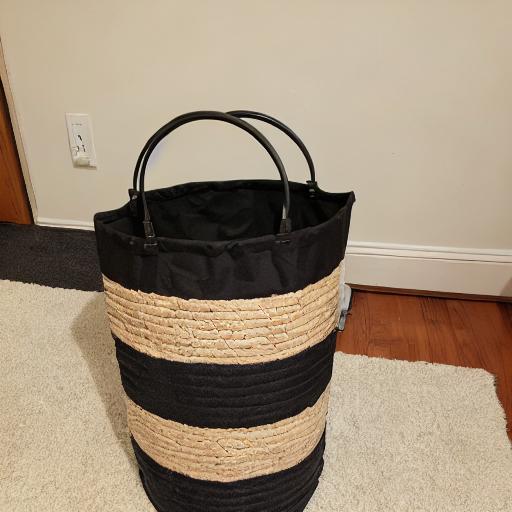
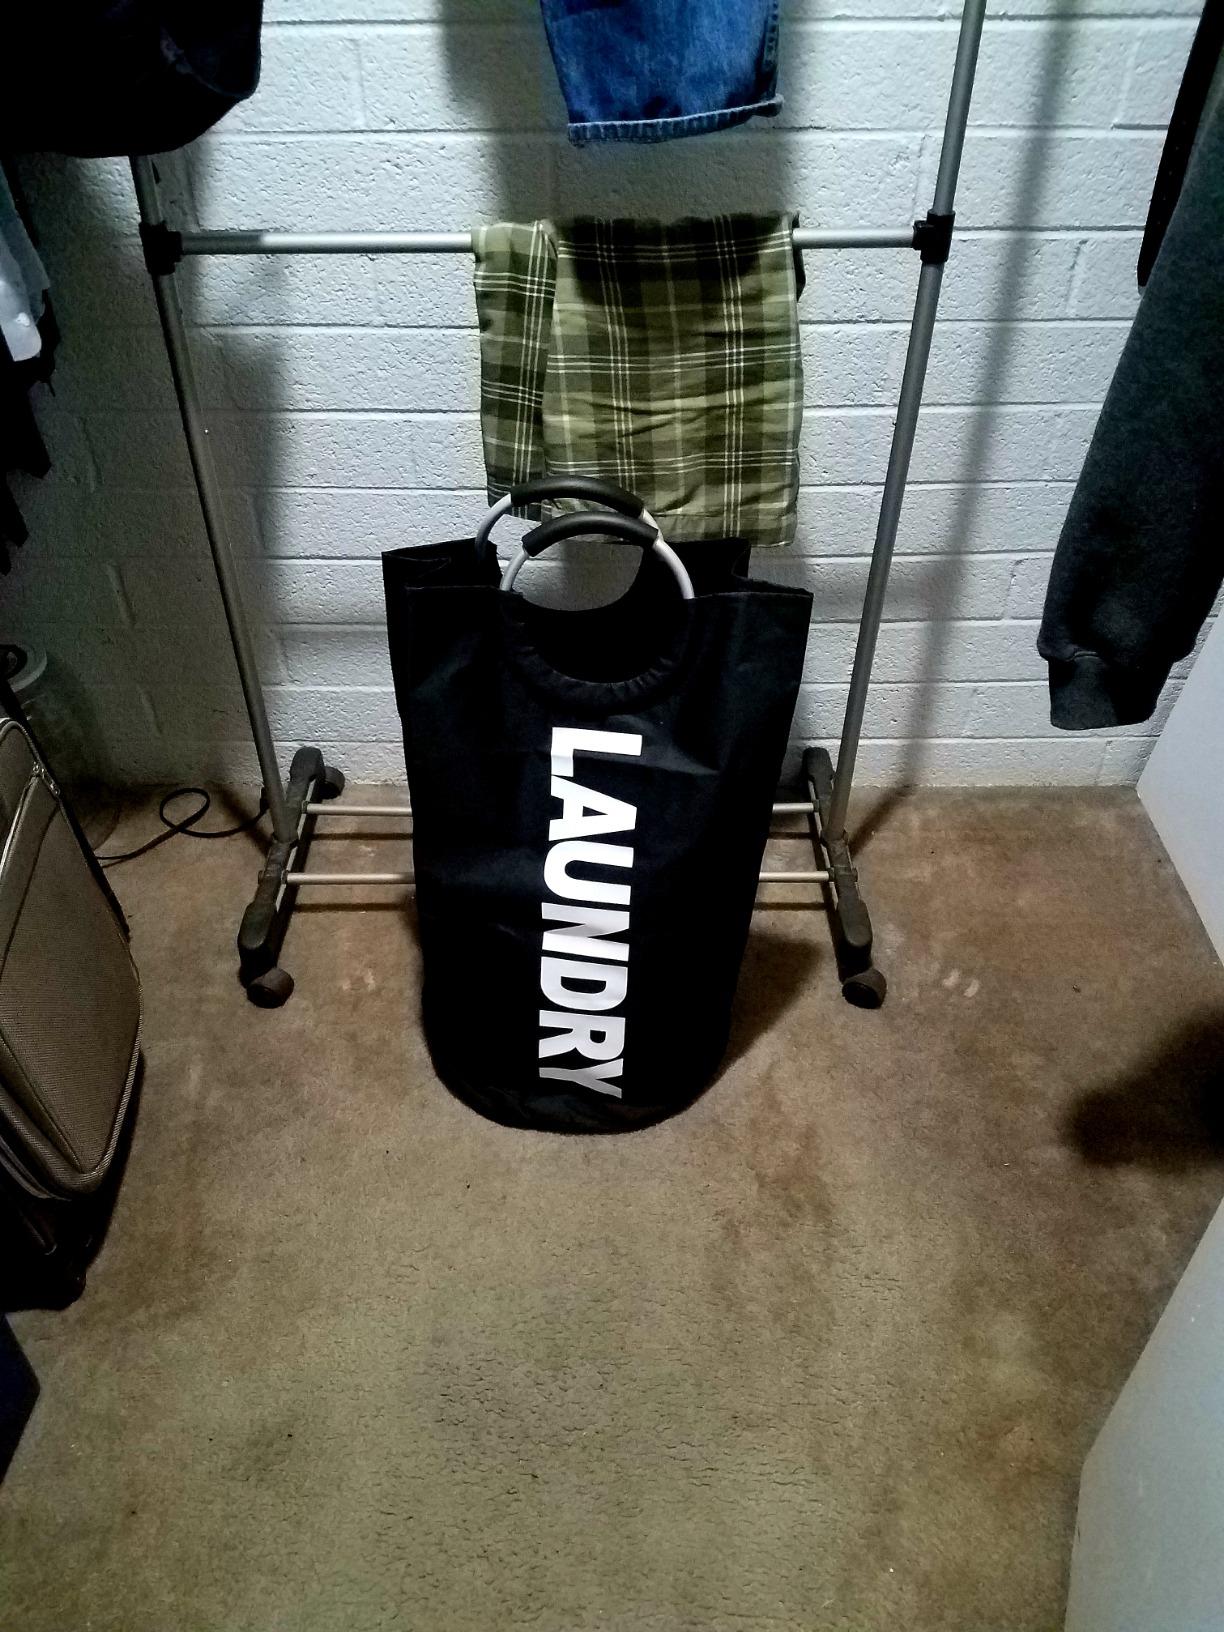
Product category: items_hamper
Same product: no